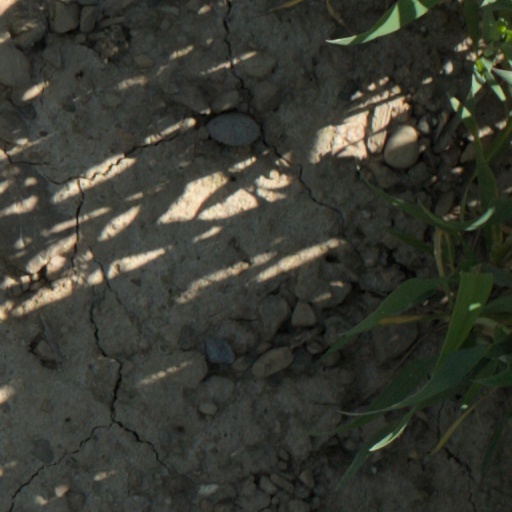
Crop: wheat